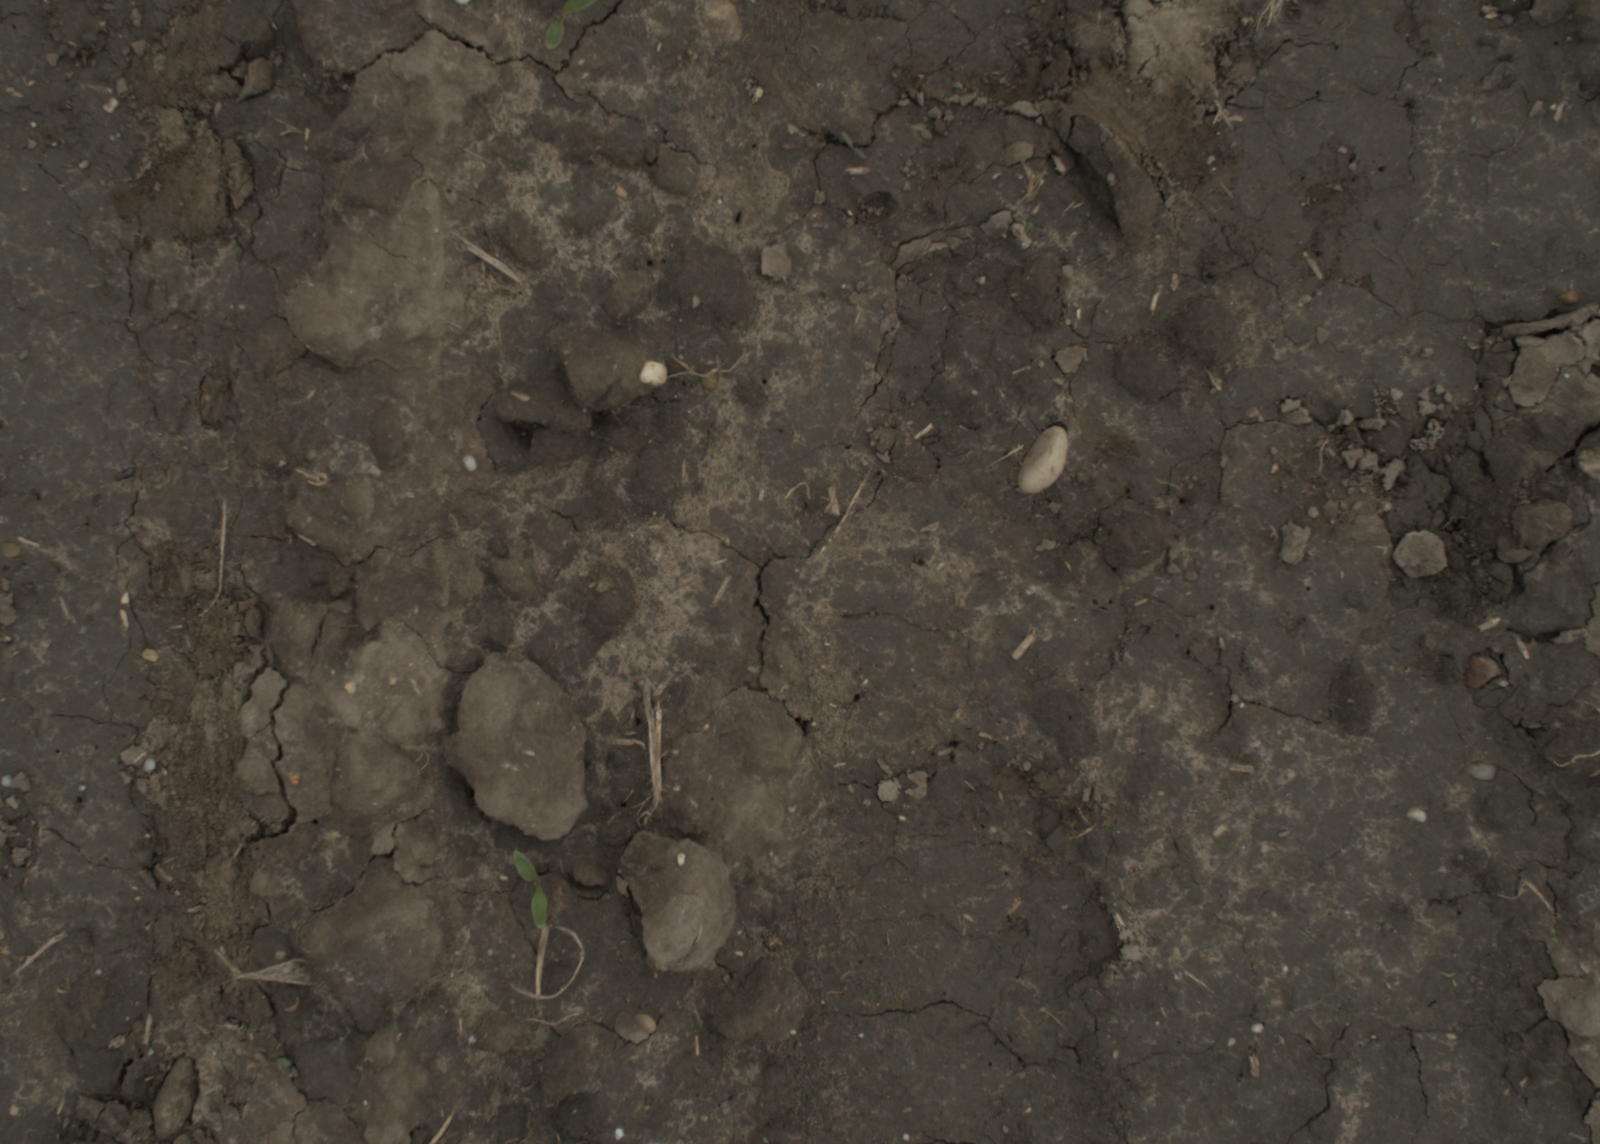
Capture date: 29.09.2021 14:04:33
Weather: cloudy
Wind: medium
Seeding date: 02.09.2021
Plant canopy height (mm): 954